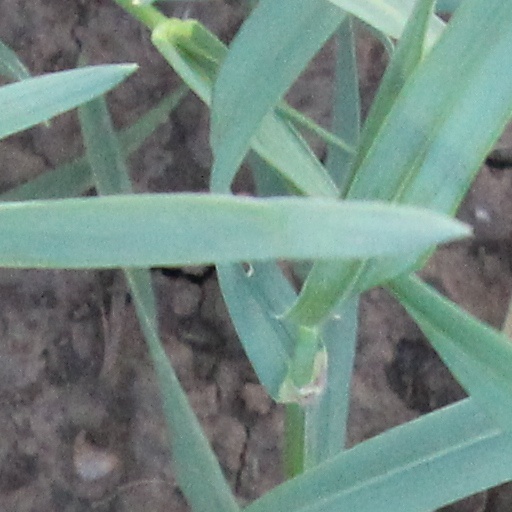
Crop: wheat